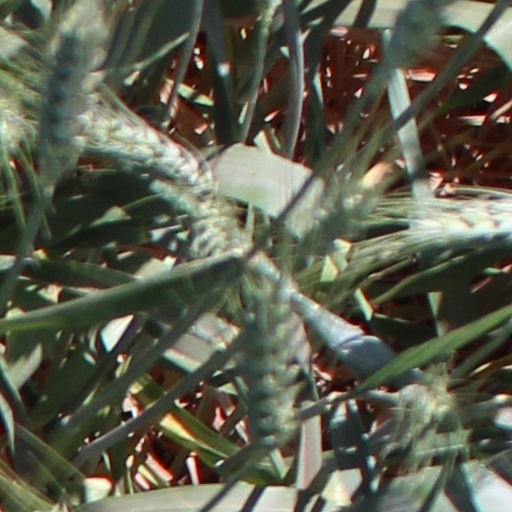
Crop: wheat